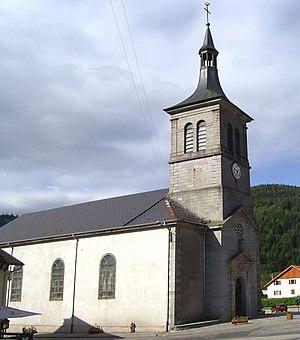
L'église Saint-Claude á Ventron
Ventron est une commune de moyenne montagne située dans le Nord-Est de la France, dans le département des Vosges et le canton de Saulxures-sur-Moselotte. Elle fait partie de l'unité urbaine de La Bresse de la Communauté de communes des Hautes Vosges.